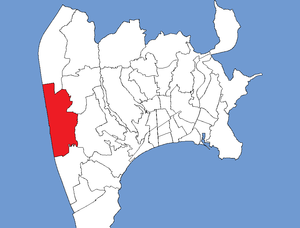
Cet article établit la liste des quartiers de Nice.